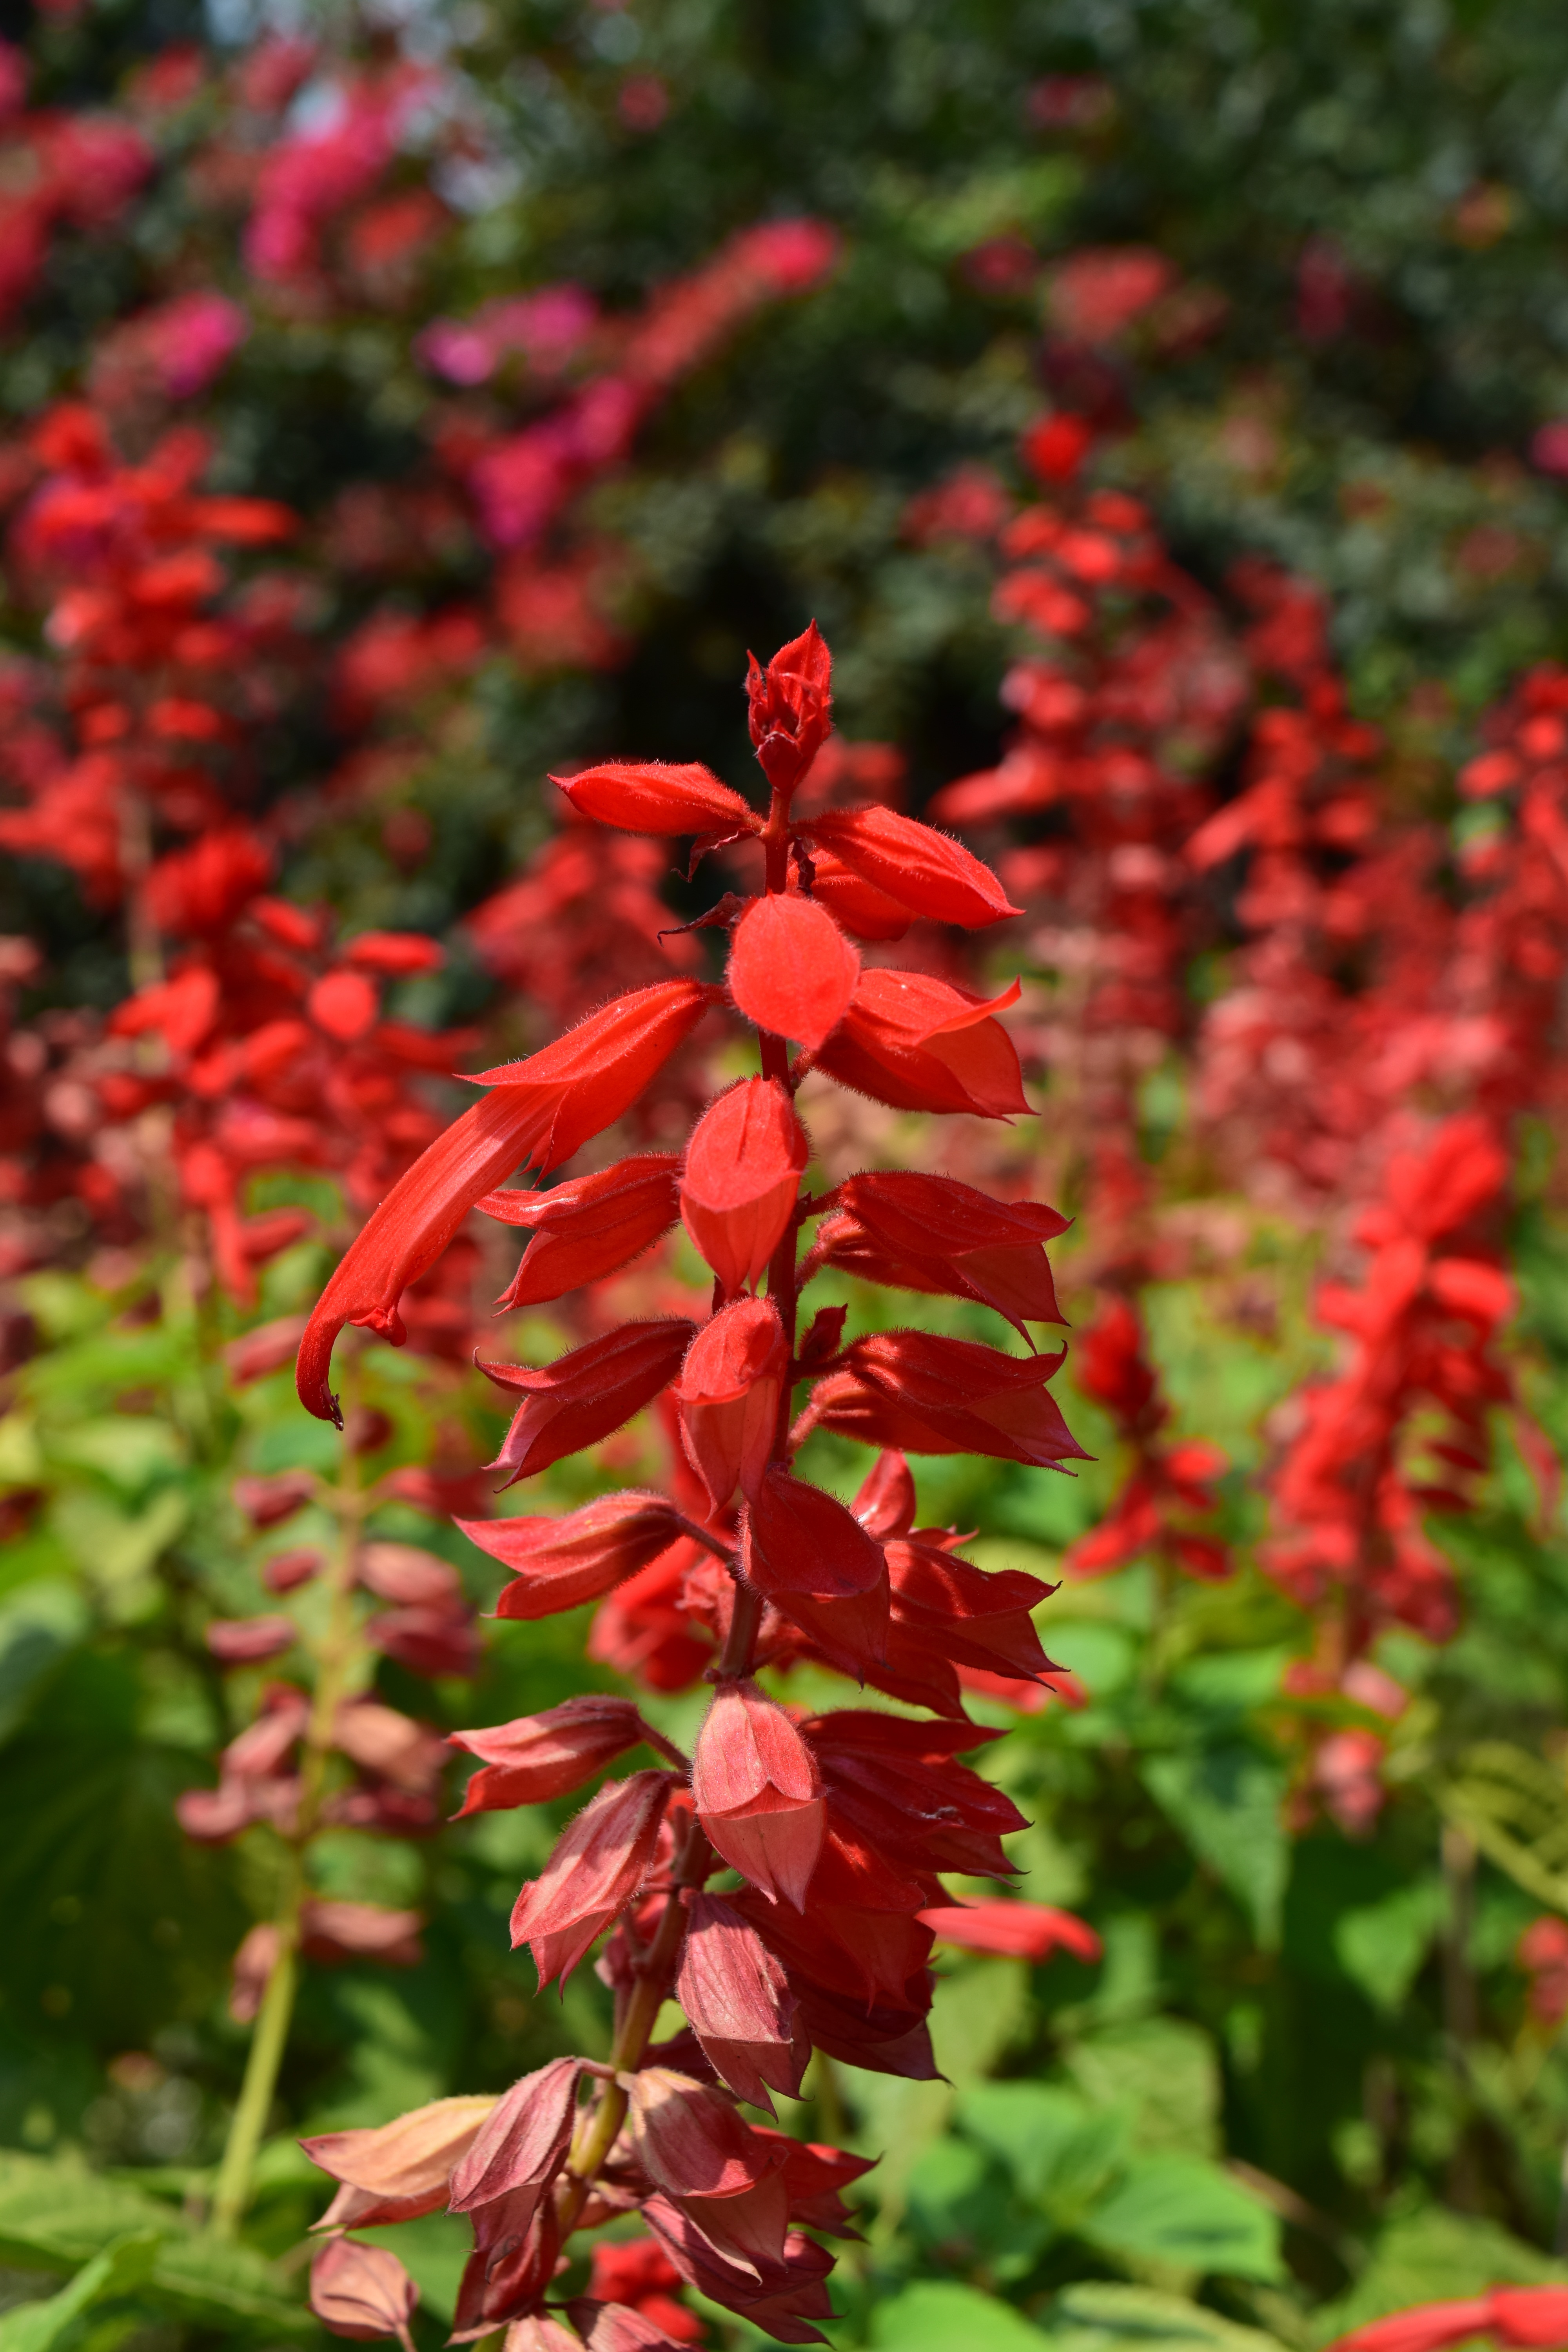
plant, leaf, flower, red, herb, botany, flora, thailand, wildflower, flowers, sage, shrub, salvia, snapdragon, gladiolus, chiang mai thailand, flowering plant, doi suthep, annual plant, land plant, canna family, castilleja, flowering salvia, salvia red